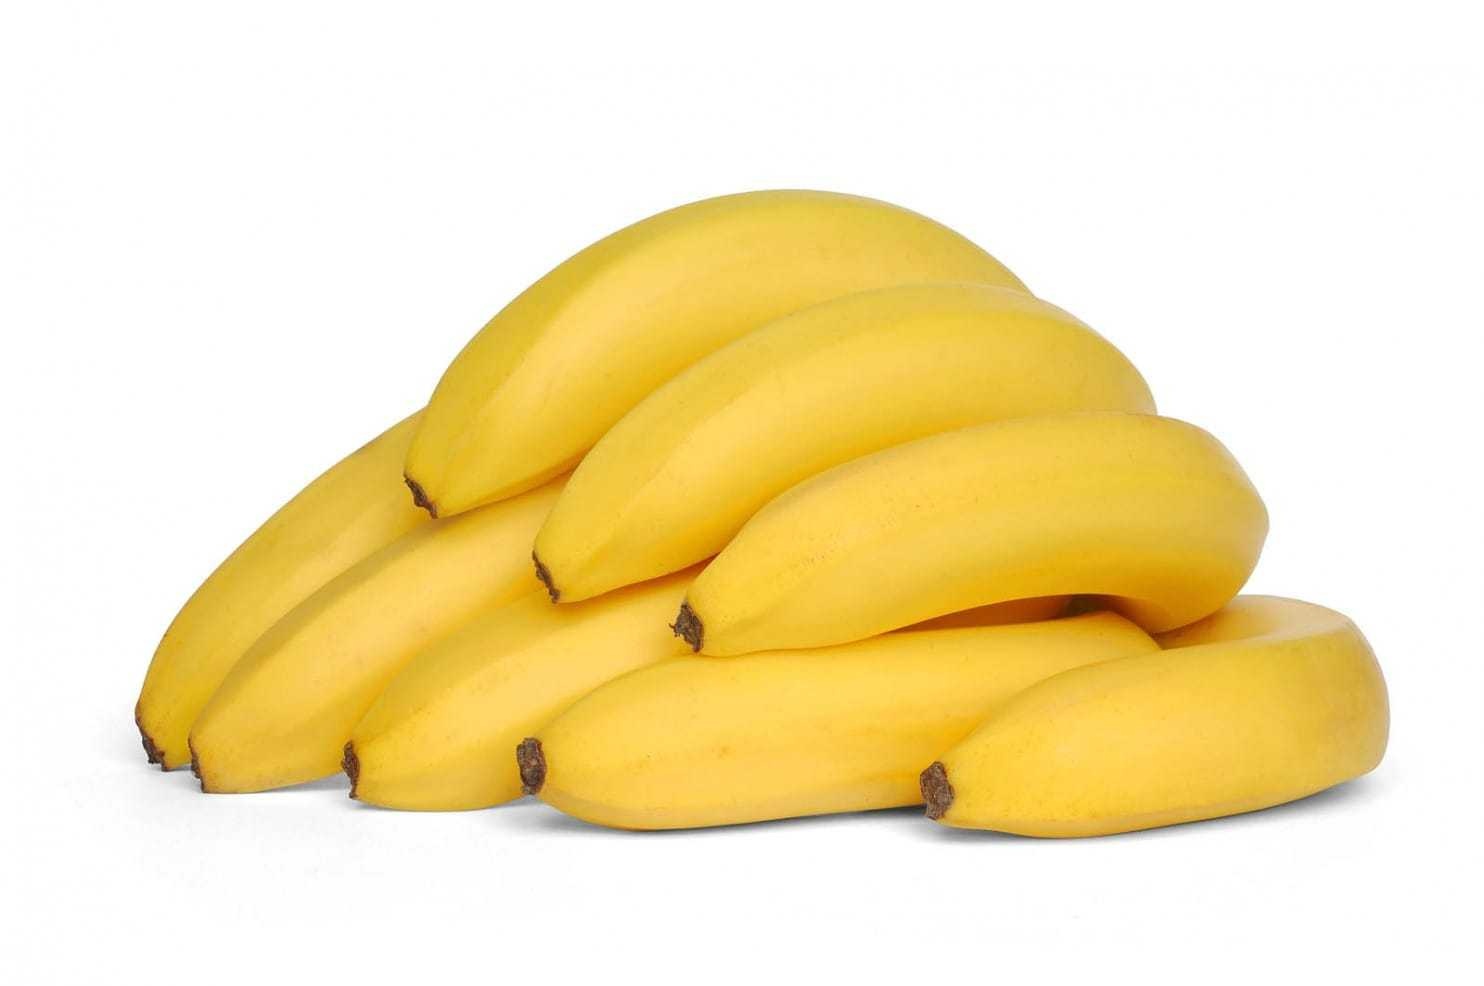
Label: Banana